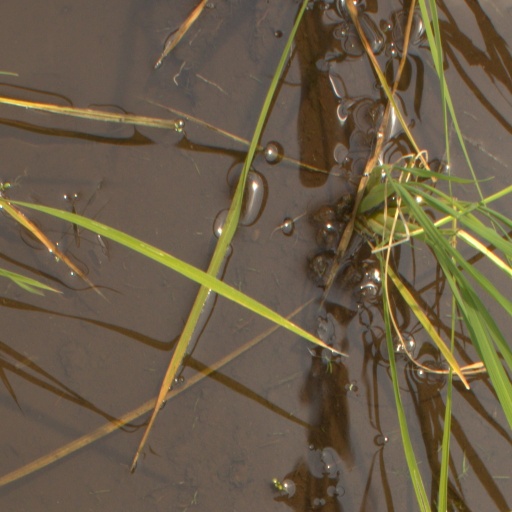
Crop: rice